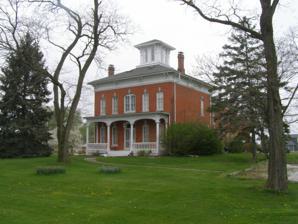
Building: Josephus Wolf House
Country: United States of America
Year built: 1875
Historic house in Indiana, United States United States historic place Josephus Wolf House U.S. National Register of Historic Places Indiana Register of Historic Sites Show map of Indiana Show map of the United States Nearest city Portage, Indiana Coordinates 41°32′11″N 87°8′41″W / 41.53639°N 87.14472°W / 41.53639; -87.14472 Area less than one acre Built 1875 Architectural style Italianate NRHP reference No. 07001281 Added to NRHP December 19, 2007 The Josephus Wolf House is a Victorian Italianate mansion in Portage, Indiana built in 1875.  The farm consisted of 4,500 acres (1,800 ha) in Portage Township, Porter County. It was the center piece of a family farm that included four additional buildings for beef and dairy animals.  The three-story house has 7,800 square feet (720 m 2 ).  The house consists of 18 rooms with pine molding and red oak floors.  The main rooms include a formal parlor, kitchen, dining room, sitting room, study and several bedrooms.  The main hall includes a walnut staircase.  From the second level, another stairway leads to the attic and a white cupola on the roof.  The cupola is 45 feet (14 m) above the ground.  The cupola provided a view of the entire farm, as well as Chicago on a clear day. The building was placed on the National Historic Register in 2007.  Over its life, it has been a home, Franciscan monastery of the Seven Dolors Shrine , women's homeless shelter, antique store and a bridal shop. Today, the mansion grounds includes 5.2 acres (2.1 ha) and is being made into a tourist attraction. Significant features The house was built of brick by German bricklayers .  The walls are double thick using a common bond.  On the interior, the walls are covered using plaster and lath. The sills, lintels and keystones around the openings are made of Indiana limestone . The main feature of the house is the full width front porch on the west side. There are significant feature in the molding as the ceiling mimics the eaves of the house and the rails and balusters wrap around the porch and are mimicked on the house side as well. The cupola is located over the center of the house and has two windows on each side. The windows are single pane, double hung with a rope trim. The back of the house, the west side, includes a garage, previously a carriage house and is original.  The exterior is simpler than that of the house. The original doorway has been bricked shut, but is still visible by the presence of the keystone and the brick arch. Interior The first floor is arranged along the east–west entrance hall.  The main doorway is a double door off the porch.  The first floor ceiling is 12 feet (3.7 m) high in the main part of the house.  The floor is red oak with seven doors leading into adjacent rooms. On the left (south) is the double parlor, which includes the front parlor and the dining room.  These are connected by an archway. On the right (north) is the library and the stairway to the second floor.  Behind the stairway on the right is a bath and a closet. Across the end of the entry hall is the Great Room , spanning the entire width of the house. Originally, the great room was two dining rooms. In the 1930s the dividing wall was removed. The Great Room provides access to the South Porch, the Kitchen and the rear stairway to the second floor. Second floor layout Main door References